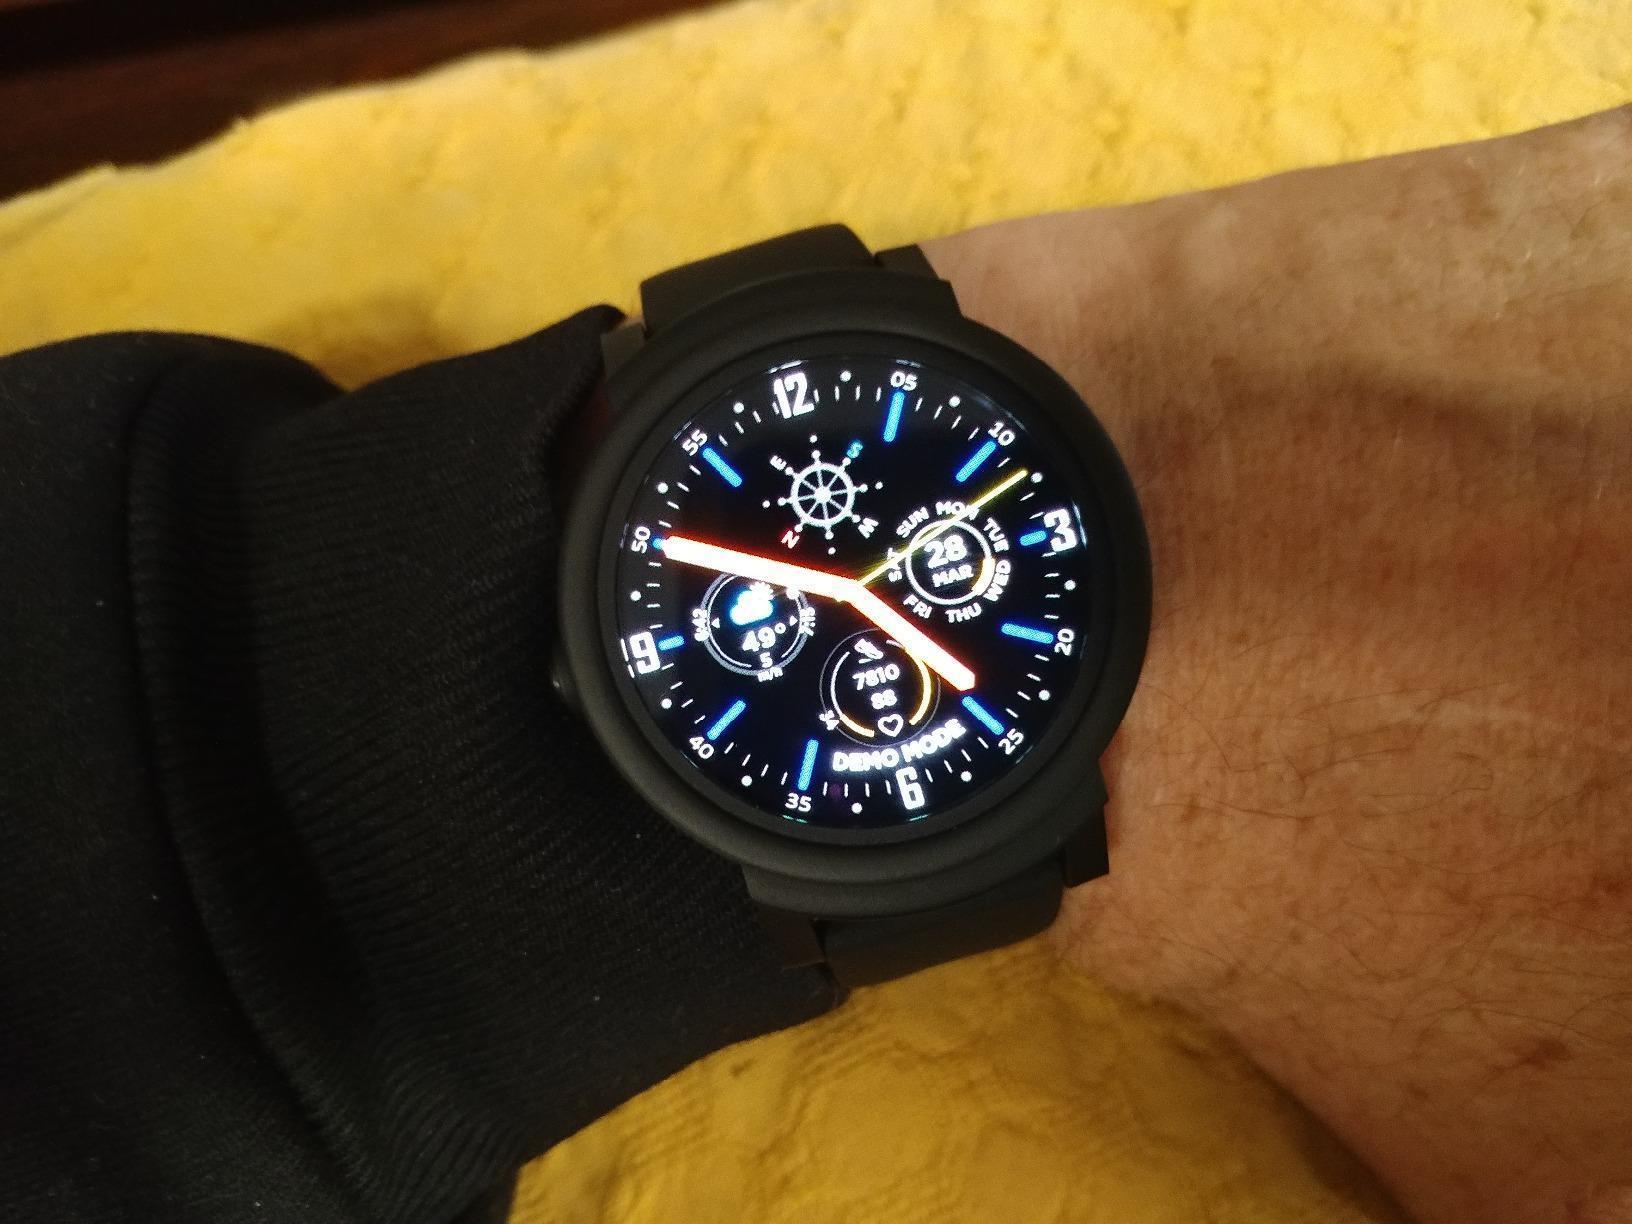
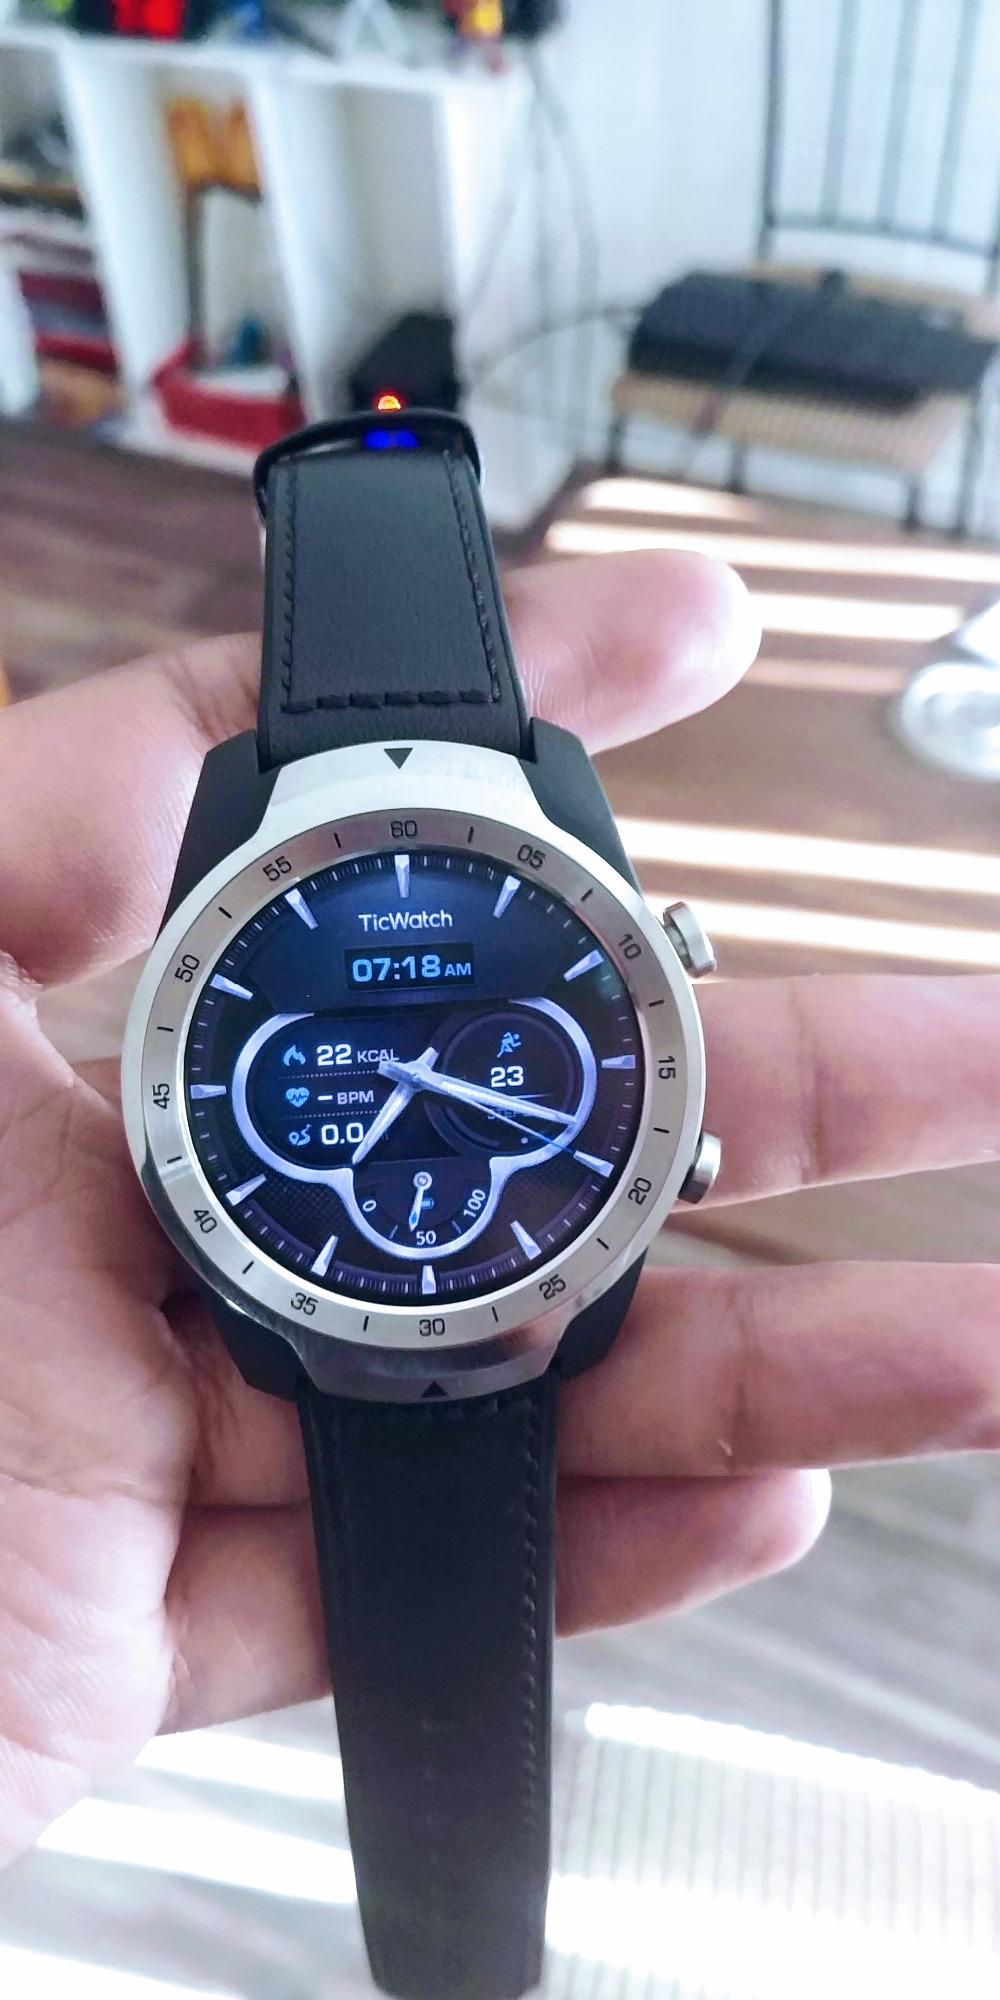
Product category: smartwatch
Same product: no